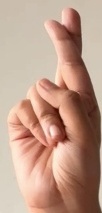
ASL sign: R